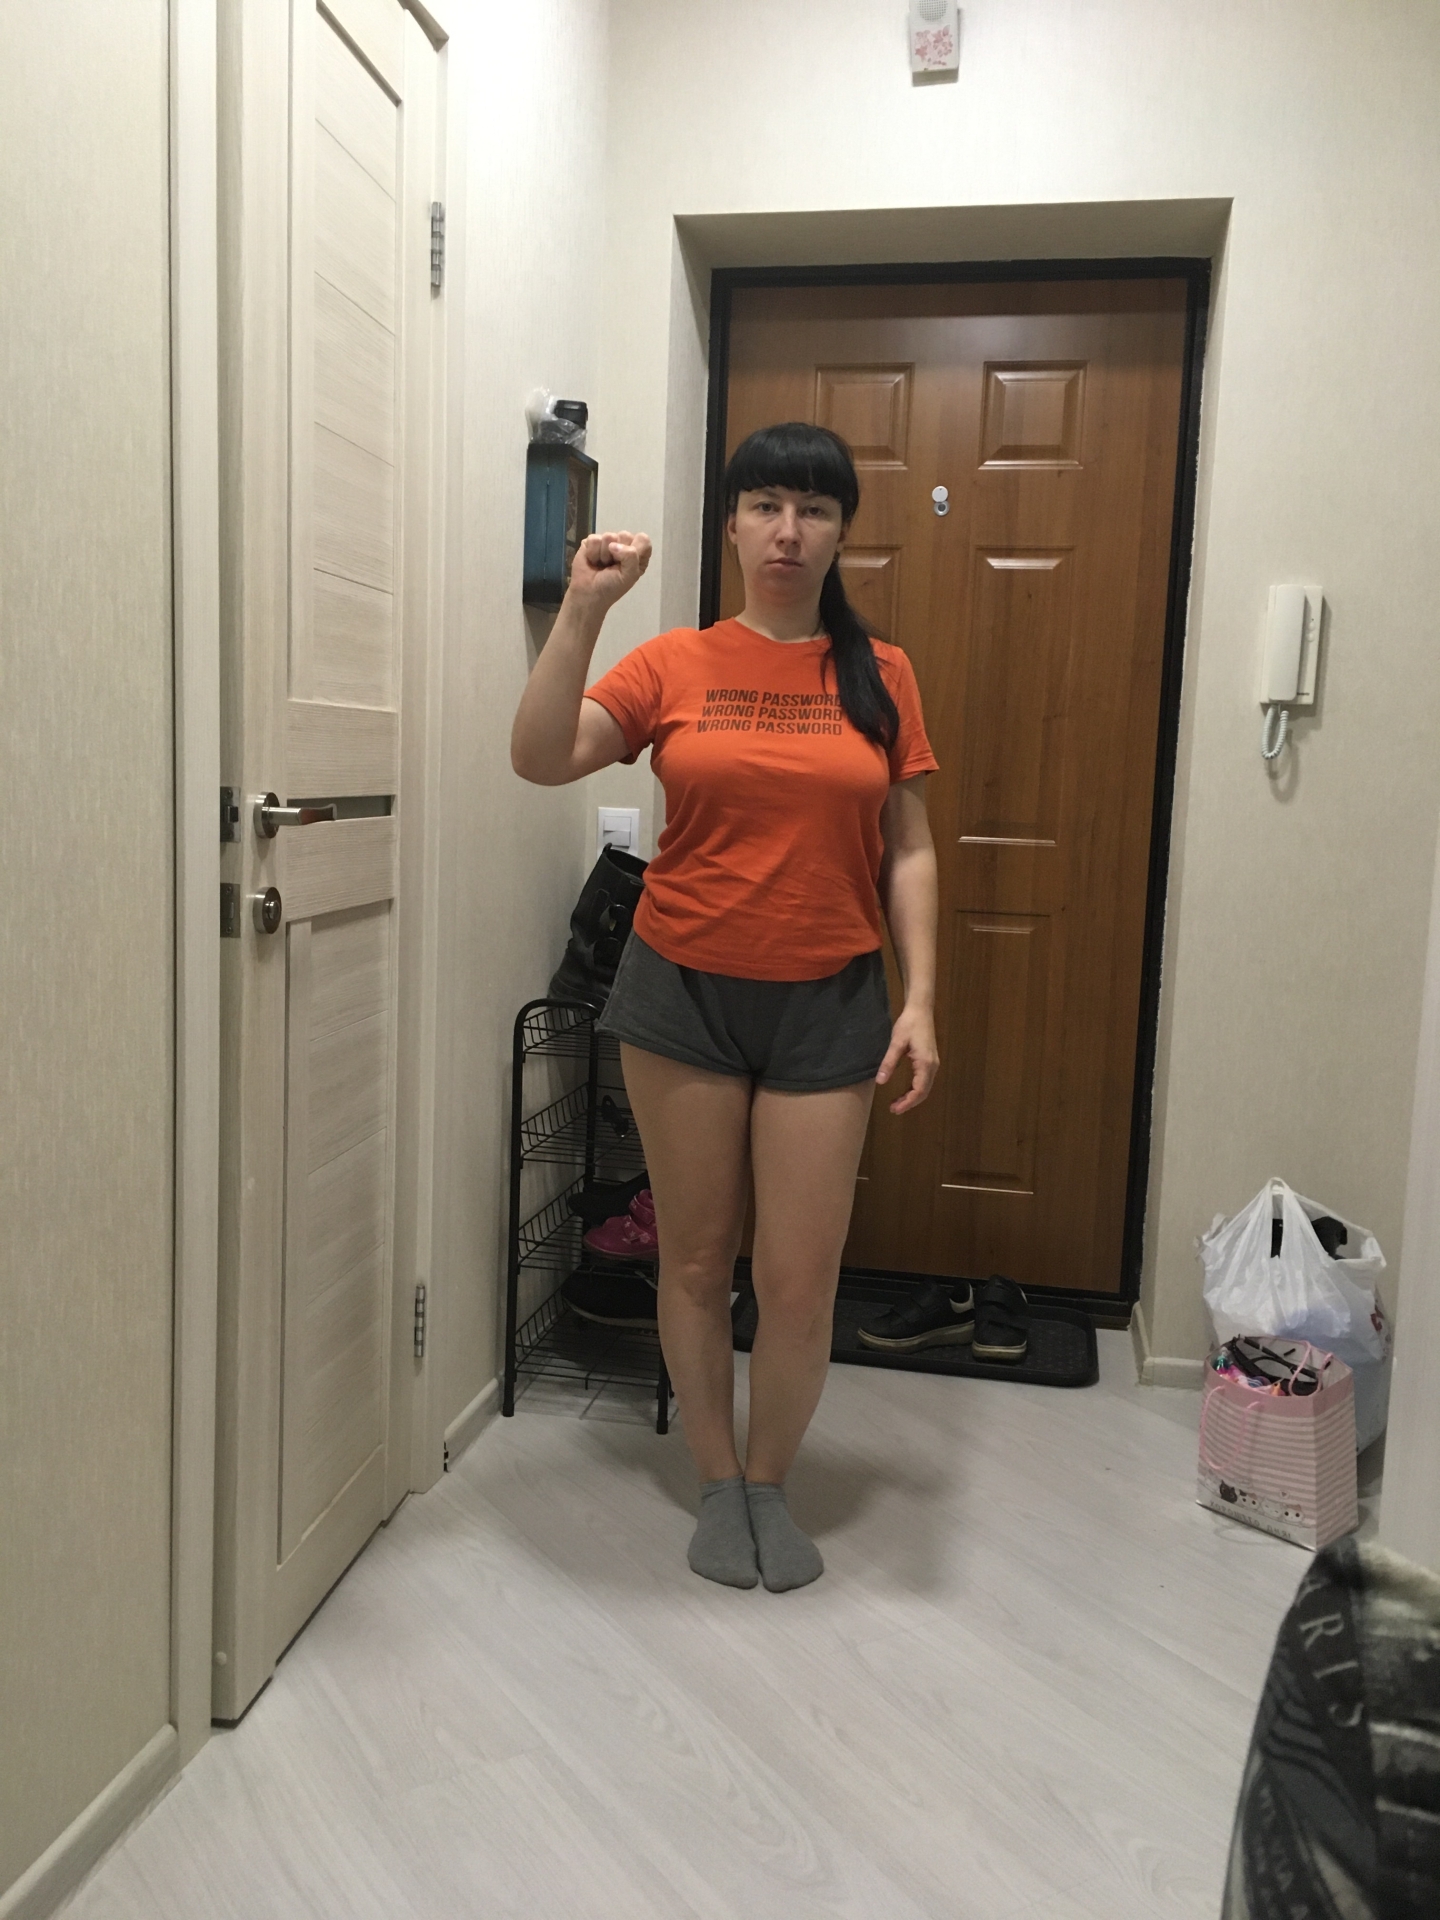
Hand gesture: fist